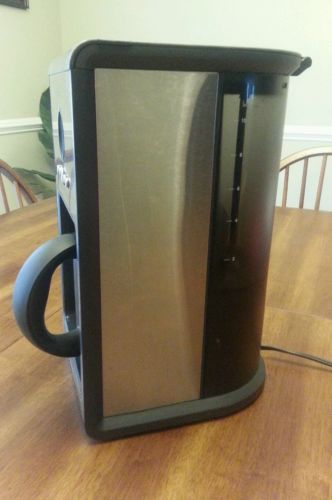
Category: coffee maker